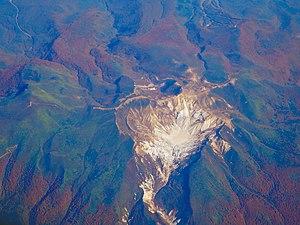
Le mont Adatara est un volcan complexe du Japon situé dans la préfecture de Fukushima, sur l'île de Honshū. Son point culminant est le mont Minowa à 1 728 mètres d'altitude. Sa faune et sa flore sont protégées par le gouvernement japonais du fait de son intégration au parc national de Bandai-Asahi depuis 1950. Dans ses immédiats environs, l'activité touristique se développe grâce à l'exploitation de trois stations de sports d'hiver et de nombreuses stations thermales. Il est inscrit sur la liste des 100 montagnes célèbres du Japon.